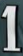
Number: 1